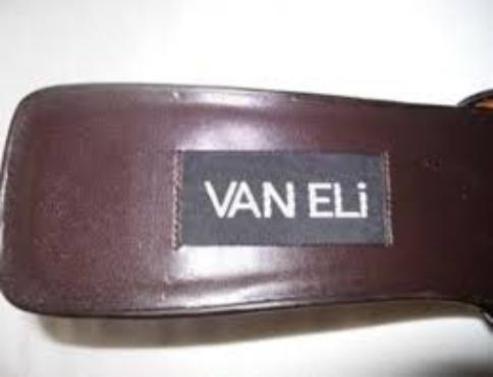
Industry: Clothes